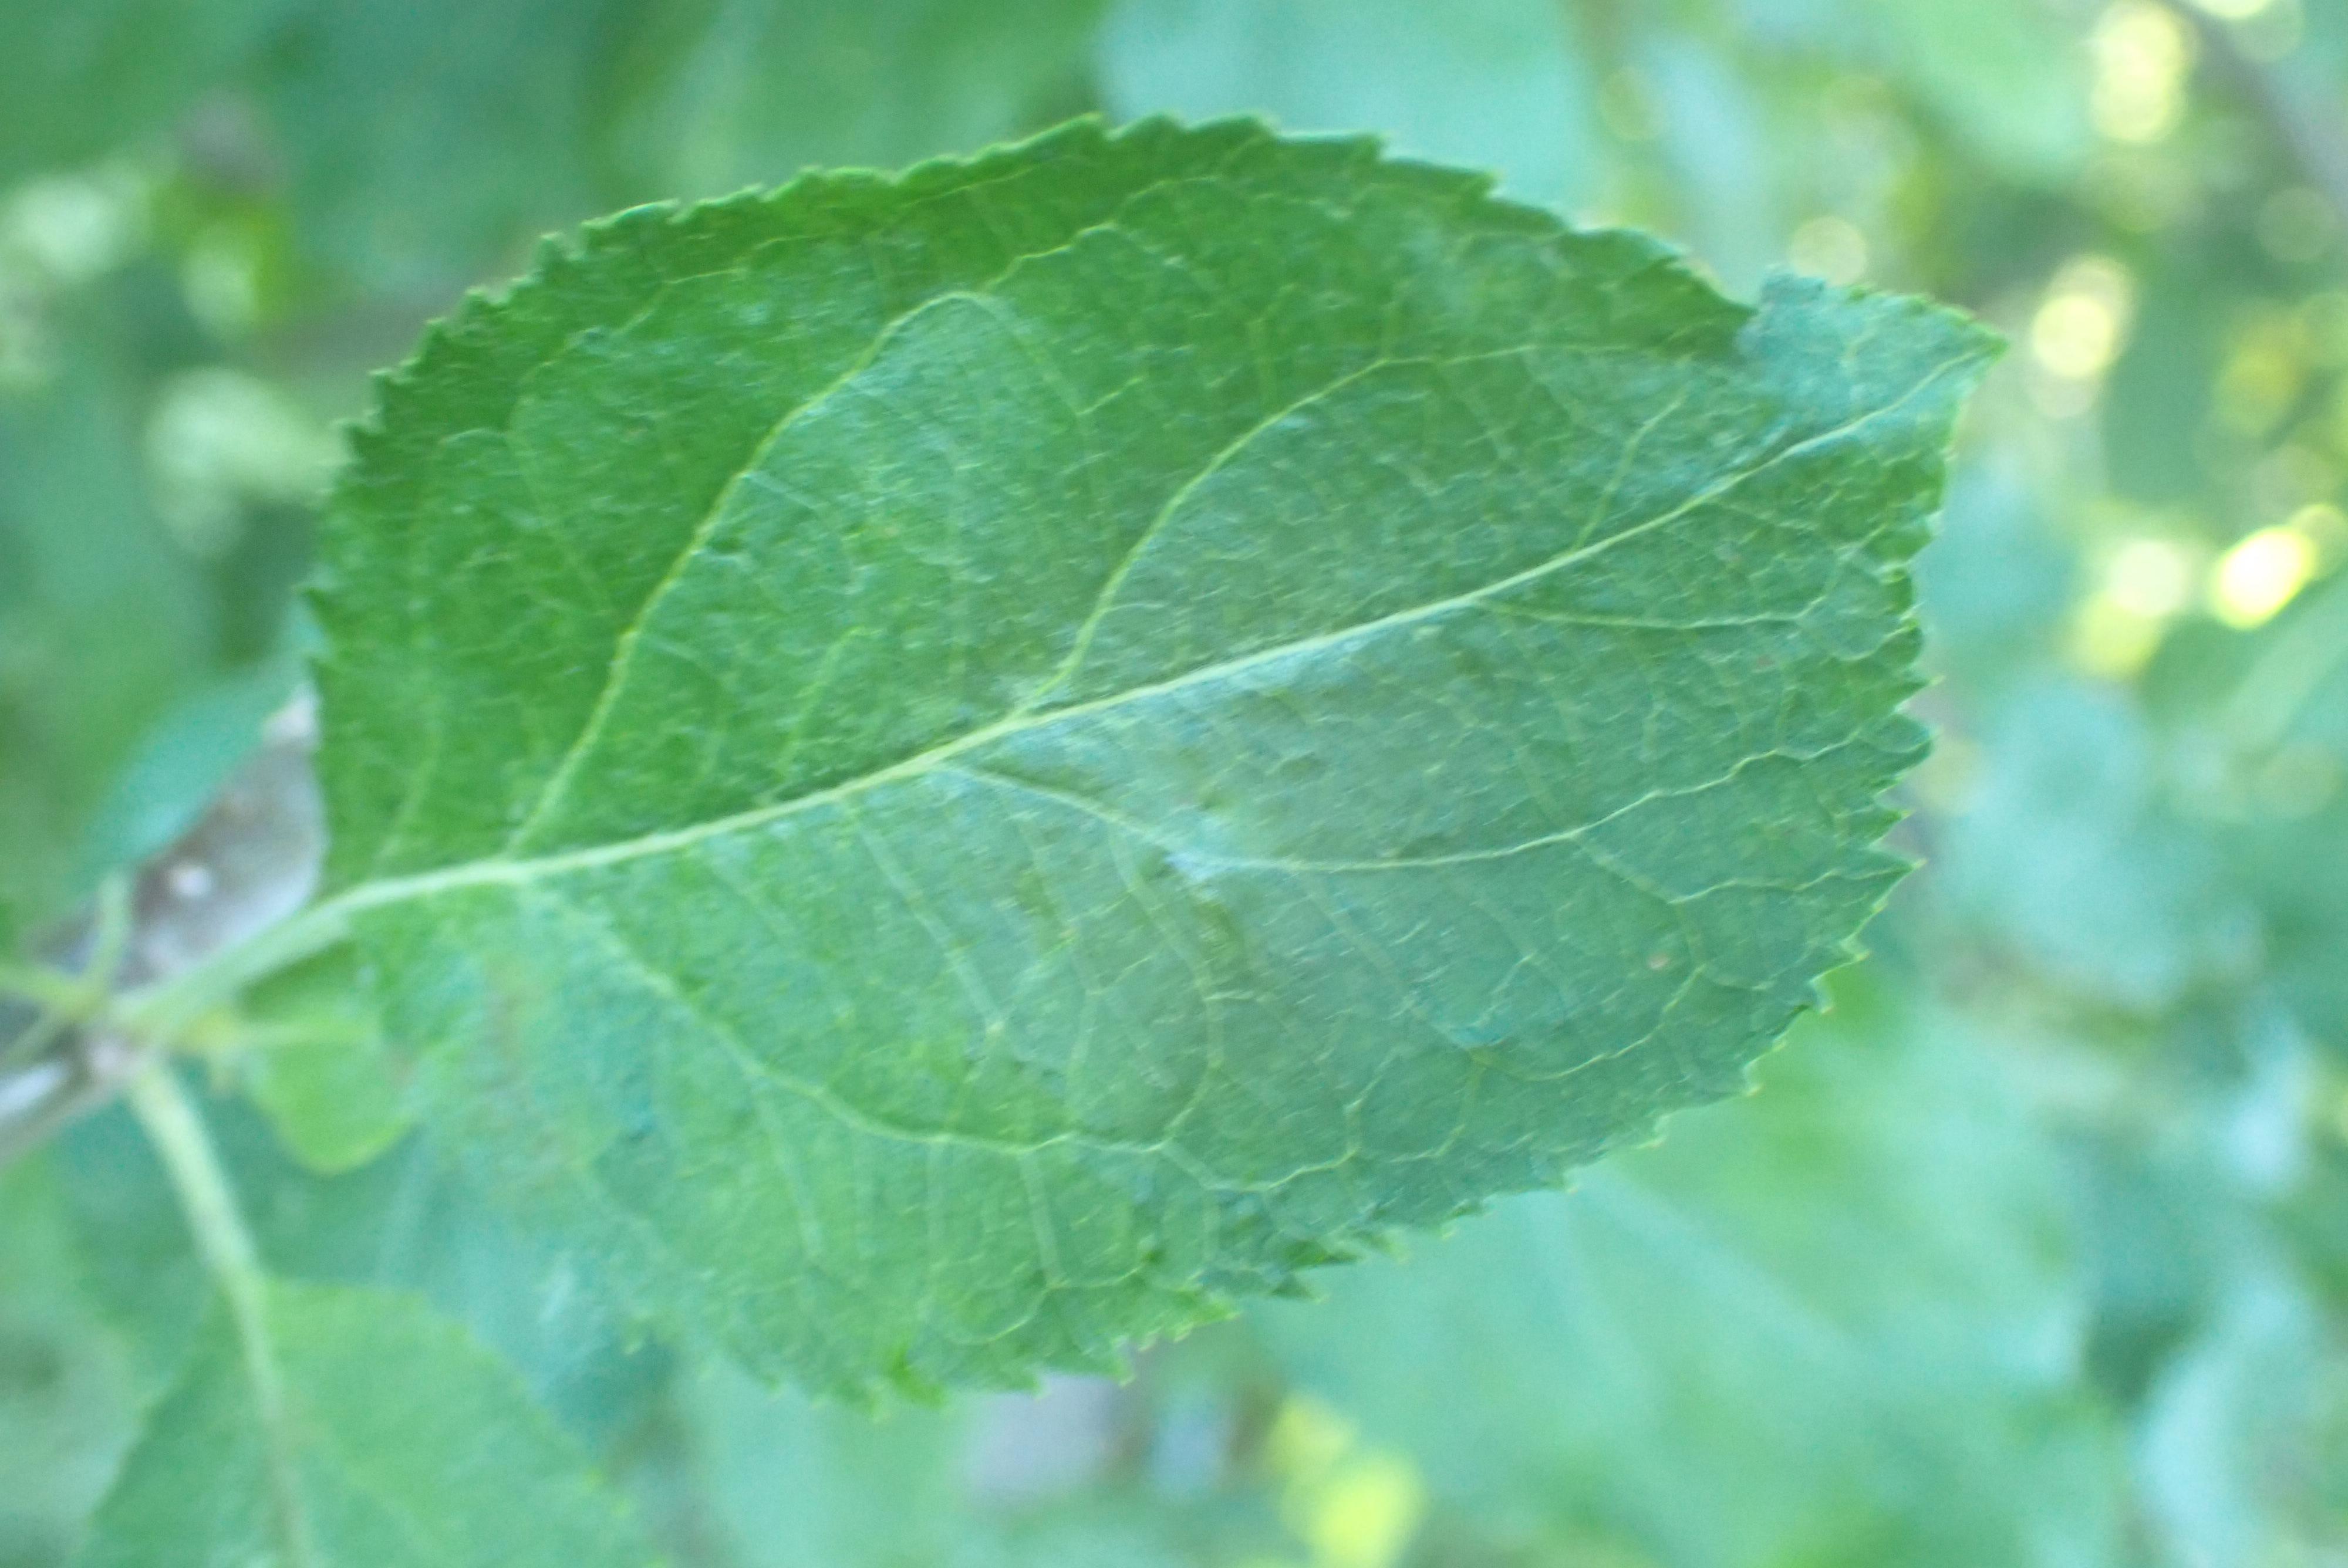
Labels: scab